Ampelakia, Larissa

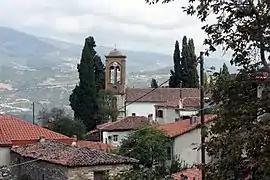
A view of Ampelakia

Ampelakia is a former municipality in the Larissa regional unit, Thessaly, Greece. Since the 2011 local government reform it is part of the municipality Tempi, of which it is a municipal unit and a municipal community. Ampelakia is also regarded as the historical seat of the municipality.